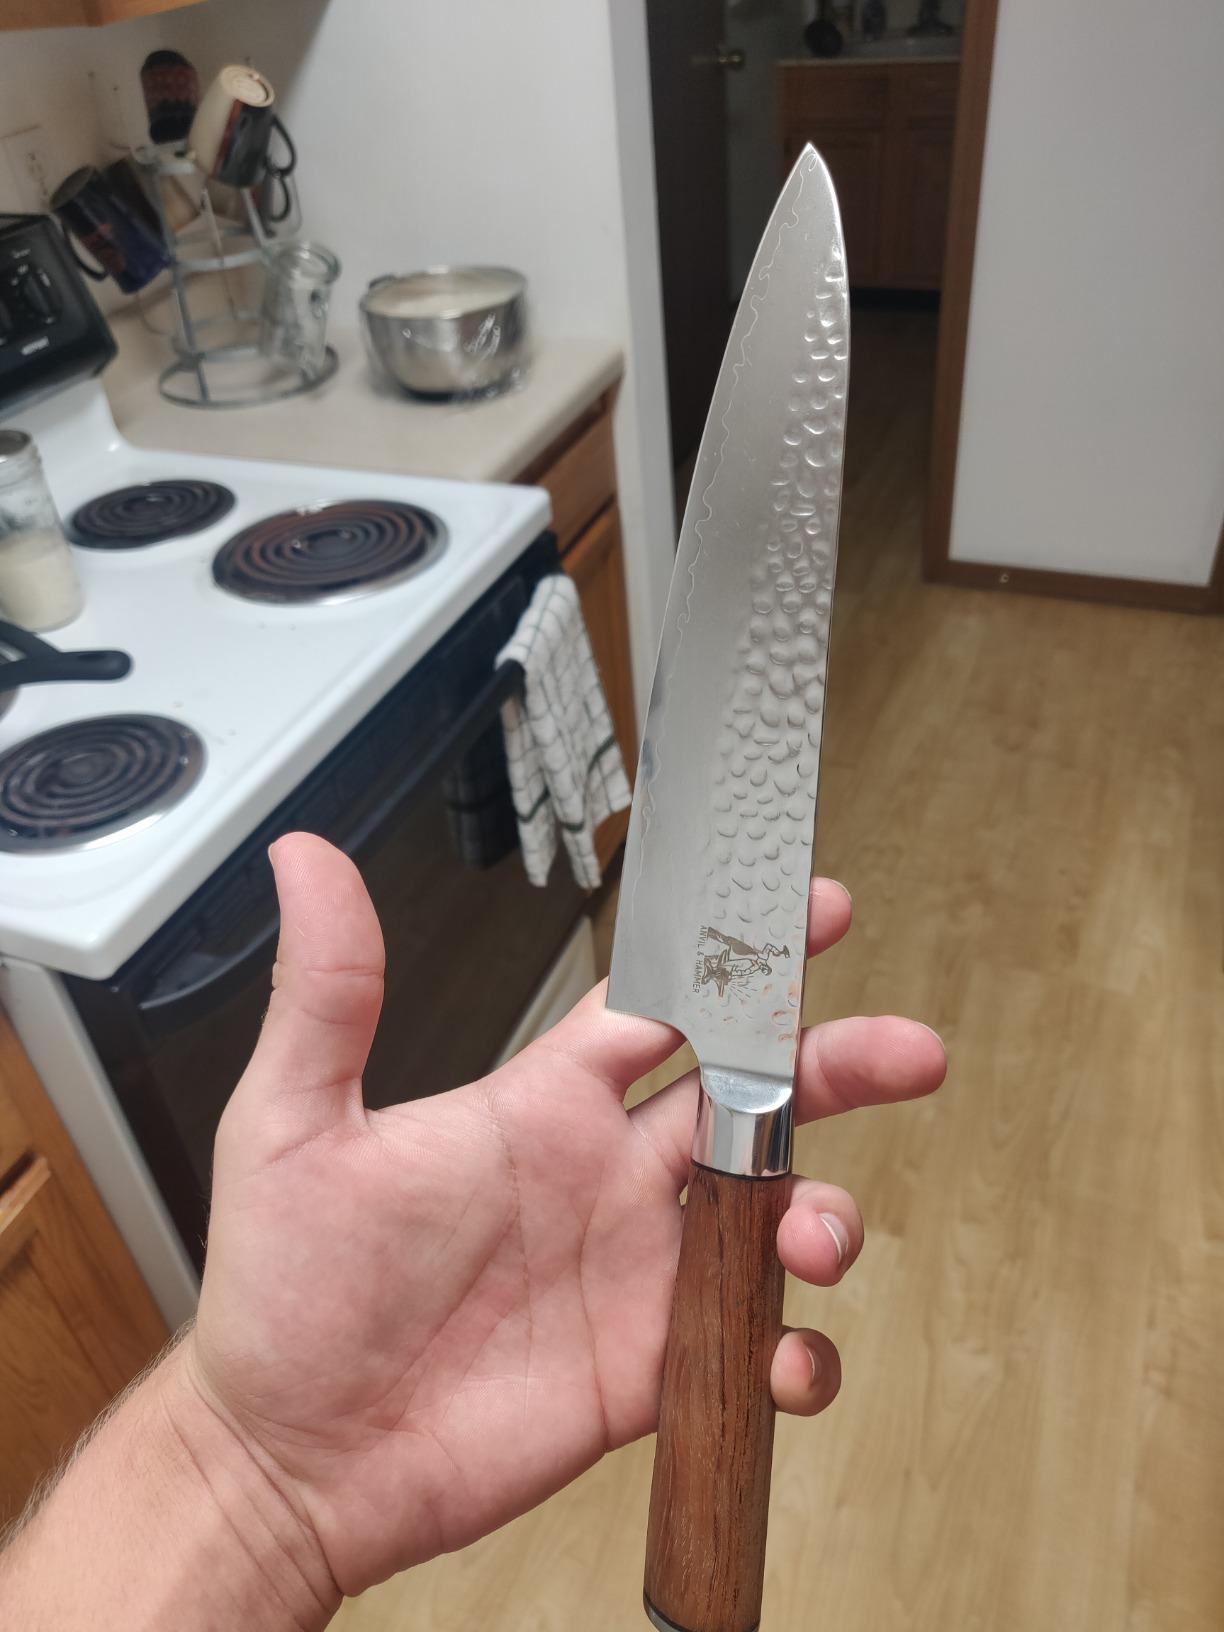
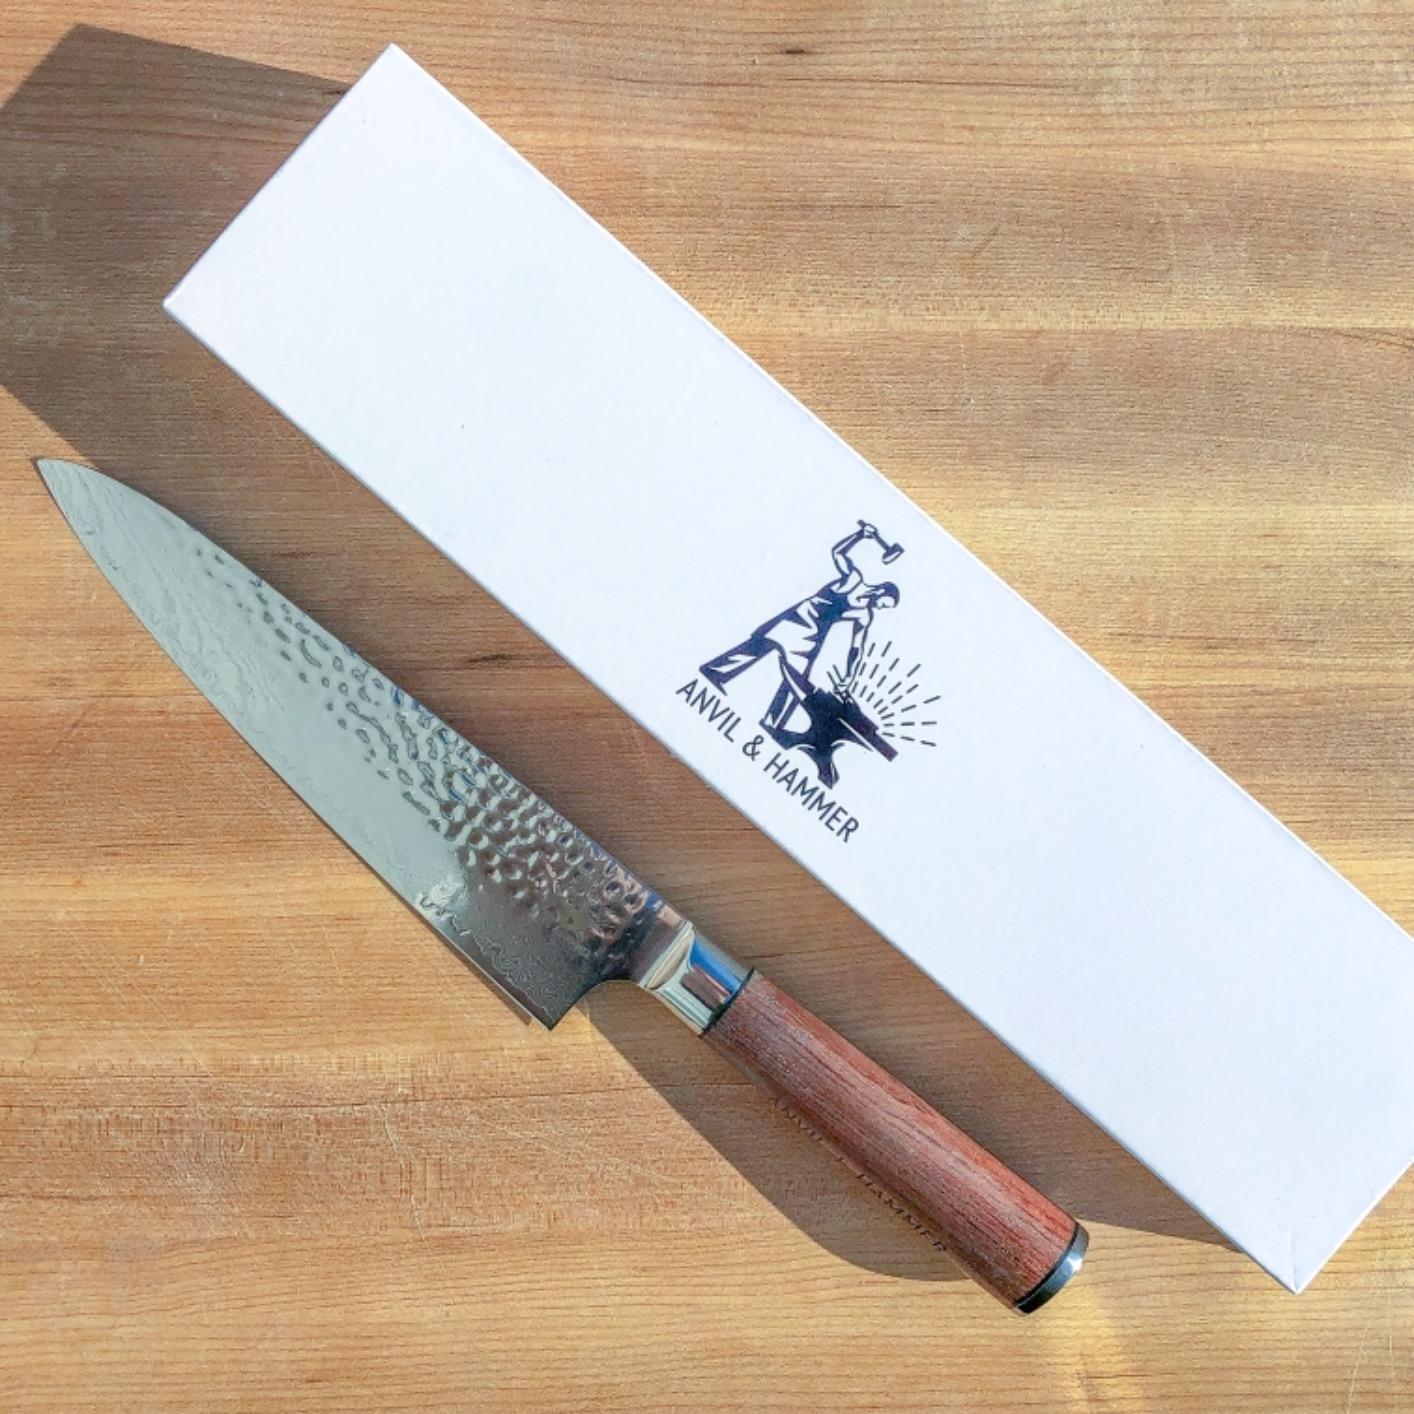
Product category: items_knife
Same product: yes